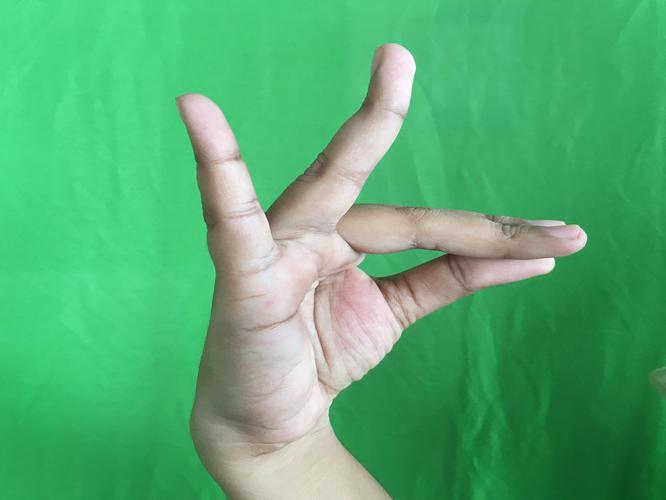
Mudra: Katakamukha_1
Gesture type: single_hand